Waiheke Island

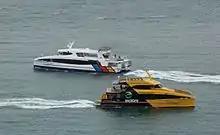
Fullers and (now defunct) Explore Waiheke services, crossing paths in July 2015

In 1836, Thomas Maxwell established a shipyard at Man o'War Bay in eastern Waiheke, using local timber to build and repair ships. Ngāti Pāoa quickly engaged with the emerging industries, helping to supply timber and food for European ships. Ngāti Pāoa established wheat and vegetable plantations on the eastern bays of the island. The shipbuilding industry remained on the island until the 1860s, after which the eastern farming plantations quickly became disused. Ngāti Pāoa at Te Huruhi continued to supply produce to Auckland until the early 20th century. Much of the firewood and building timber supplied to the growing city of Auckland was supplied by Waiheke Island forests, while shingle and sand from Owhanake and Hooks Bay was used for concrete manufacturing, up until the 1920s. The island was also home to manganese mines between 1872 and 1900 (briefly first established in the 1840s).